American Impressionism

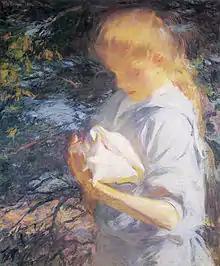
Frank W. Benson, "Eleanor Holding a Shell, North Haven, Maine," 1902, private collection

American Impressionism was a style of painting related to European Impressionism and practiced by American artists in the United States from the mid-nineteenth century through the beginning of the twentieth. The style is characterized by loose brushwork and vivid colors with a wide array of subject matters but focusing on landscapes and upper-class domestic life.